Hogan Lovells

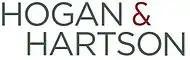
The logo of Hogan & Hartson prior to the Hogan Lovells merger

Hogan & Hartson was founded by Frank J. Hogan in 1904. In 1925, Hogan was joined by Nelson T. Hartson, a former Internal Revenue Service attorney, and John William Guider. Hogan & Hartson then went into partnership in 1938 with Guider